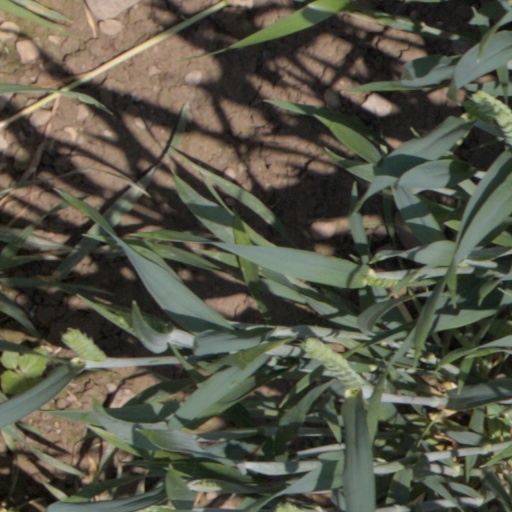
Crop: wheat